Hagyū Station

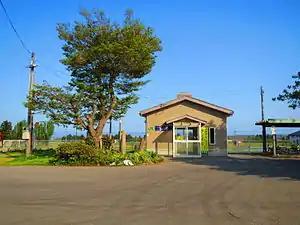
Hagyū Station in May 2013

is a railway station in the town of Iide, Yamagata Prefecture, Japan, operated by East Japan Railway Company (JR East).